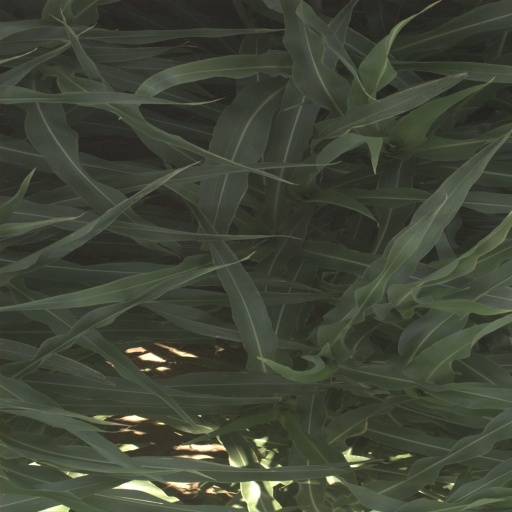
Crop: sorghum